Ruby Litchfield

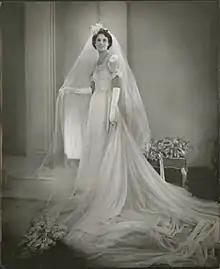
Litchfield in her wedding gown

Dame Ruby Beatrice Litchfield ( Skinner; 5 September 1912 – 14 August 2001) was an Australian theatre director, board member and community worker.